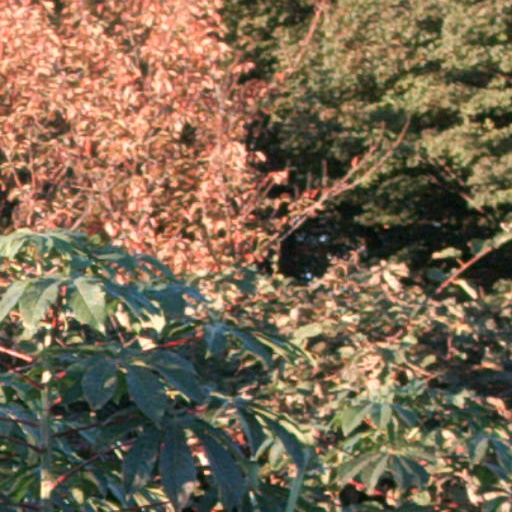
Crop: cassava